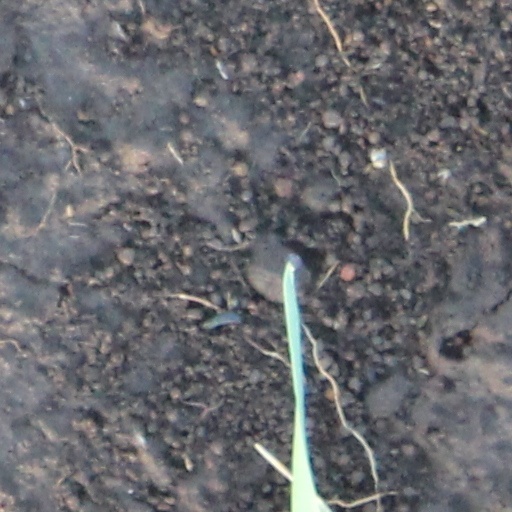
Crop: wheat